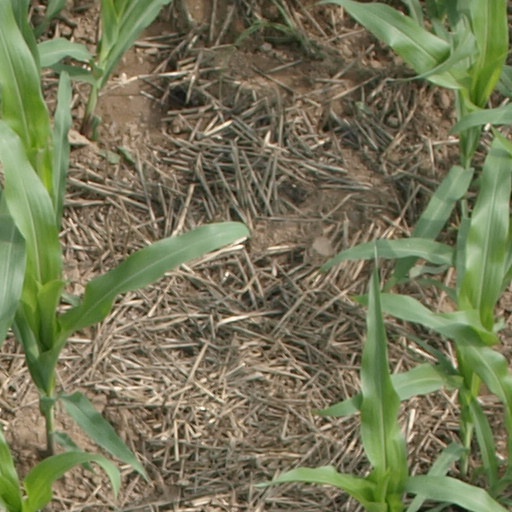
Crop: maize; corn